The Facts of Life: And Other Dirty Jokes

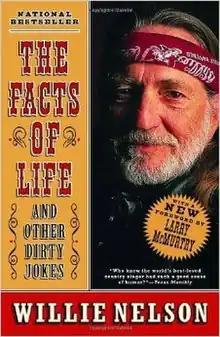

The Facts of Life: And Other Dirty Jokes is a memoir written by American country music singer-songwriter Willie Nelson, published by Random House.